Vintl

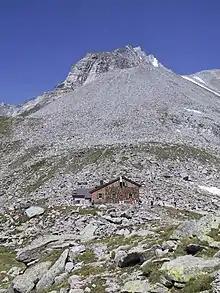
The Edelraut Hut and the Niederer Weißzint on the Pfunderer Ridgeway

The ridges south-west of the main chain of the Zillertal are called the Pfunderer Mountains and occupy an area of about 300 km². The Pfunderer valley is embedded in them. They also enclose the Valler Valley in the west, form the mountain chain with the Pfitscher Valley and extend eastwards into the municipalities of Mühlwald and Terenten. The most prominent peaks in the municipality of Vintl include the Niederer Weißzint (3,263 m) and the Grabspitze near the Pfunderer Joch, the highest peak on the ridge between the Pfitscher valley and Weitenberger Kar, the Wurmaulspitze, the highest summit west of the Weitenberger Alm, the Napfspitze south of the Eisbruggjoch col, the Hochgrubbachspitze (2,819 m), the highest point in the eastern Pfunderer and, in front of it, the Eidechsspitze, the "Hausberg" of Vintl. A well-known hiking trail is the Pfunderer Ridgeway starting from Sterzing and leading up through the Pfunderer mountains to the area of Bruneck.